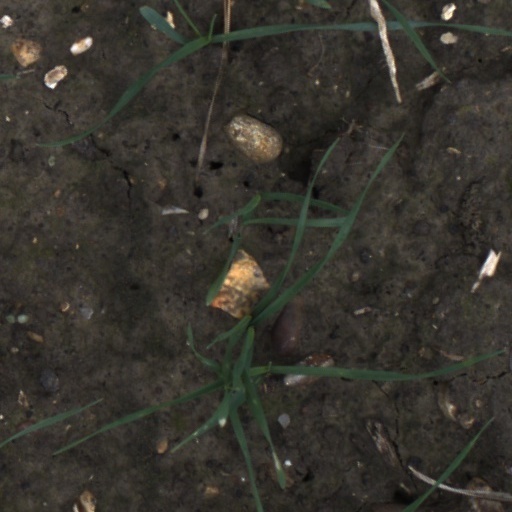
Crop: wheat